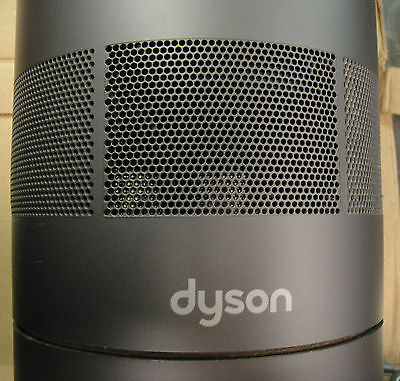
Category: fan